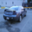
Label: automobile